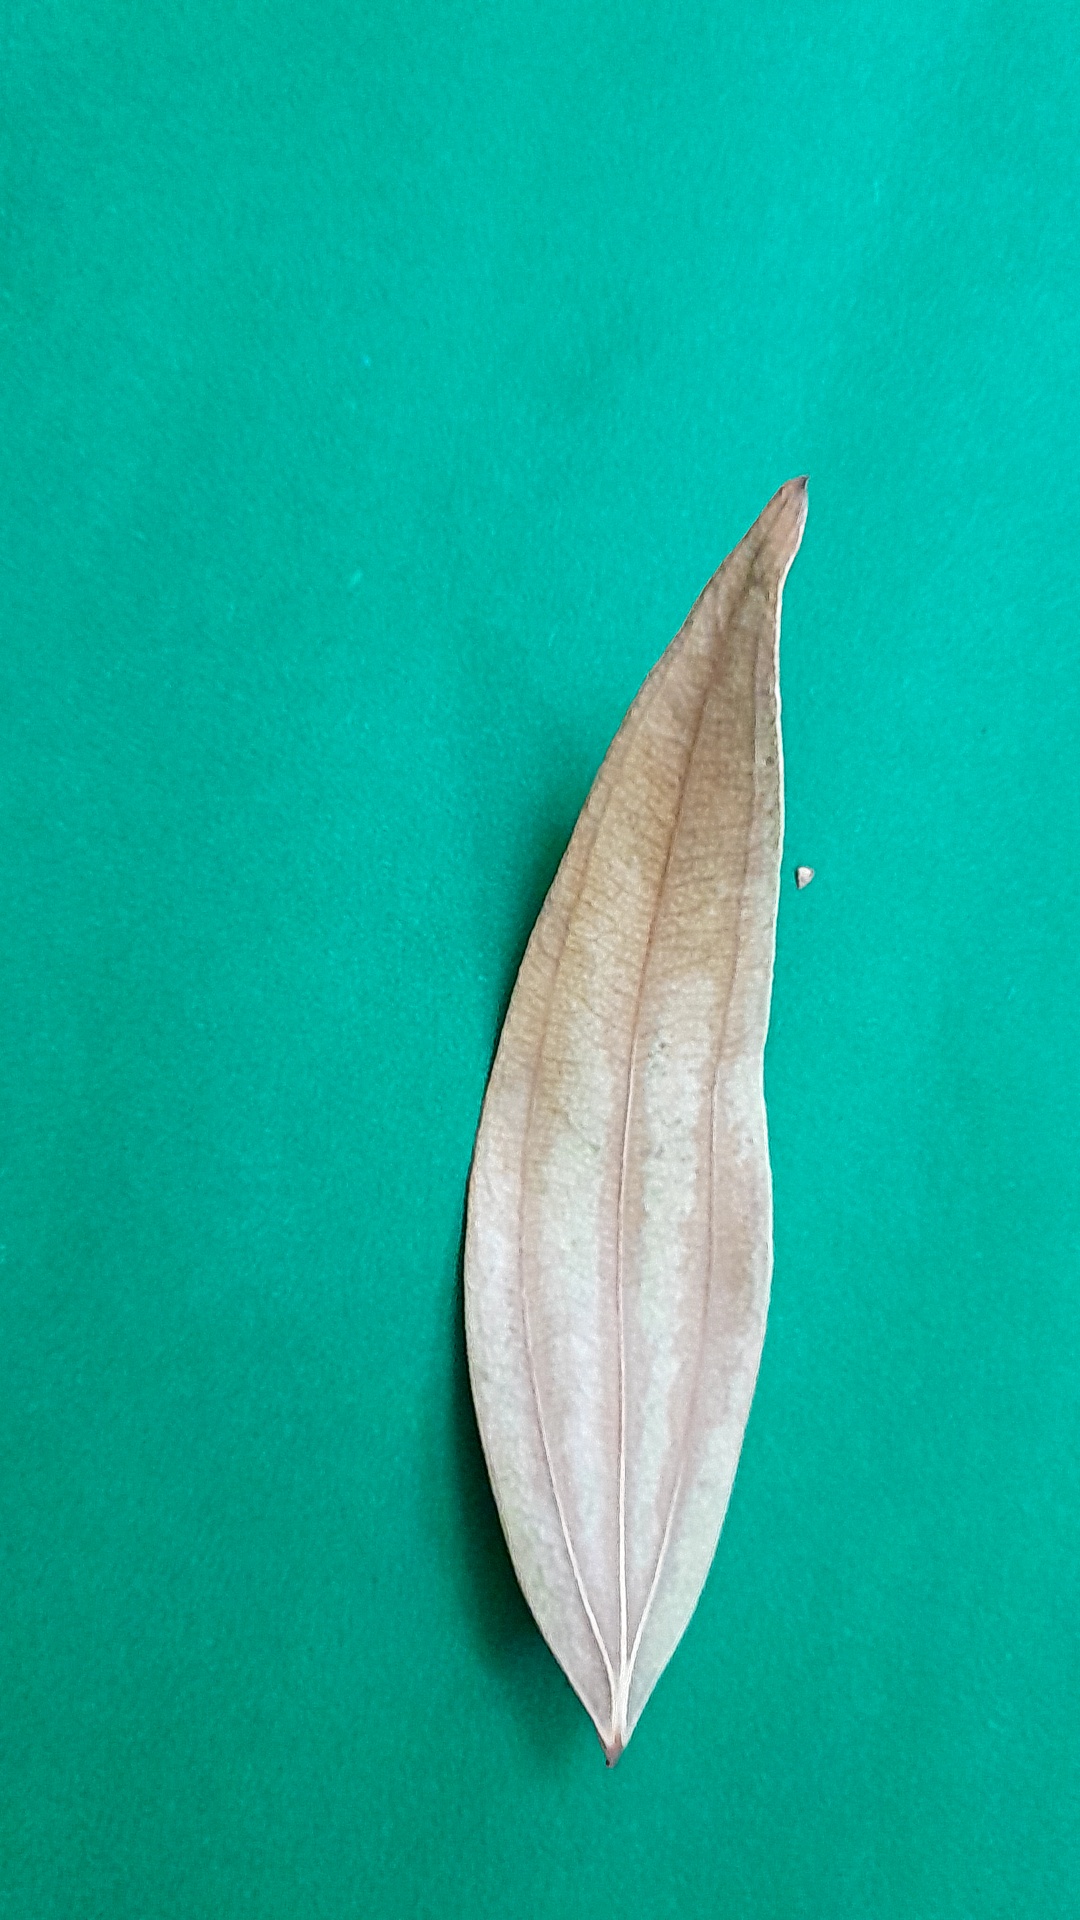
Label: Dry Leaf